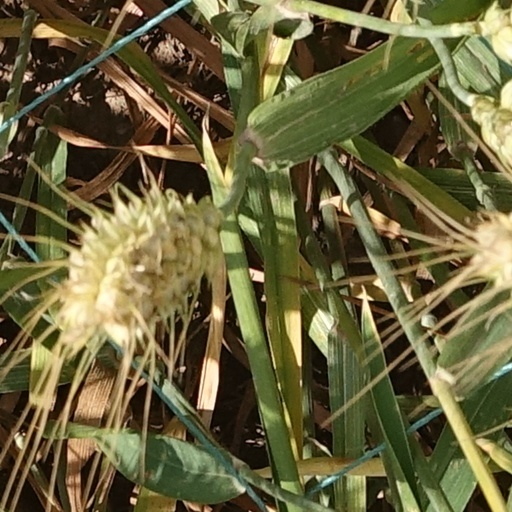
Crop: wheat